Isan language

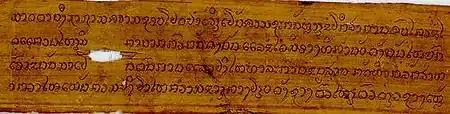
Portions of an ancient legal text written in the Tai Noi script on a palm-leaf manuscript. The script was banned in the 1930s but survived in Laos as the modern Lao alphabet.

The written language is currently at Stage IX, which on the EGIDS scale is a 'language [that] serves as a reminder of heritage identity for an ethnic community, but no one has more than symbolic proficiency'. This applies to both the "Tai Noi" script used for secular literature and the "Tua Tham" script previously used for Buddhist texts. Only a handful of people of very advanced age and caretakers of monasteries whose libraries were not destroyed during the Thaification implementation in the 1930s are able to read either script. Evidence for the use of the written language is hard to find, but well-worn murals of very old temples often have small bits of writing in the old script.